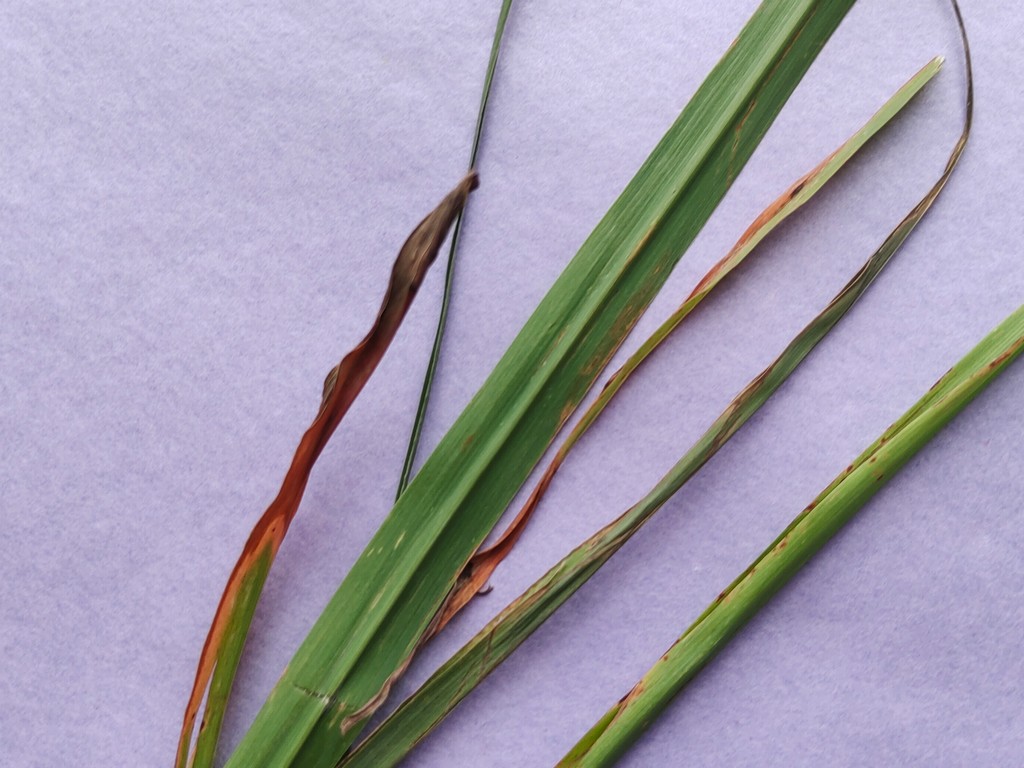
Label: Unhealthy